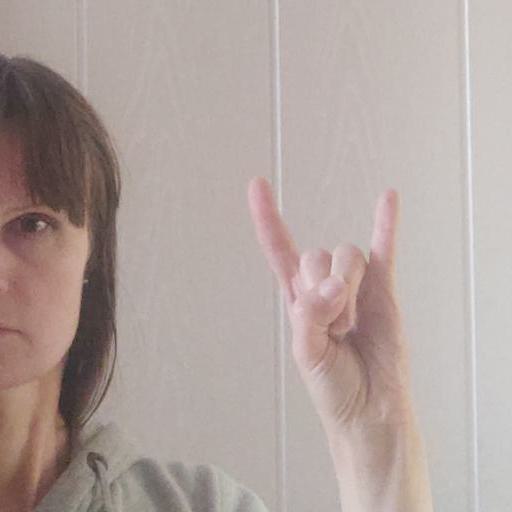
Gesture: rock